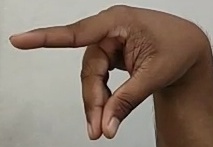
ASL sign: P